Coronation (British horse)

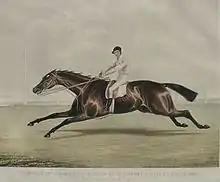
Coronation and Conolly. 1841 aquatint by Francis Calcraft Turner.

Coronation (foaled 1838) was a British Thoroughbred racehorse and sire. In a career that lasted from August 1840 to September 1841 he ran seven races. He began his career with a run of six successive victories including the 1841 Epsom Derby. He was retired after being narrowly defeated in the St. Leger Stakes at Doncaster. Coronation later had moderate success as a stallion before he was exported to Russia.